Balloon (game)

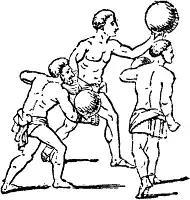
Ball game in progress

Balloon, baloun, balloon-ball or wind-ball is a game similar to the modern game of volleyball, in which a leather ball is batted by the fist or forearm to prevent it from touching the ground. The game was played in ancient Rome where it was known as follis, the Latin word for a leather bag. Such a ball made of leather was quite heavy and so protection might be used such as a leather gauntlet or wooden bracer. The Roman game was considered a sport for boys and old men, as Martial wrote: